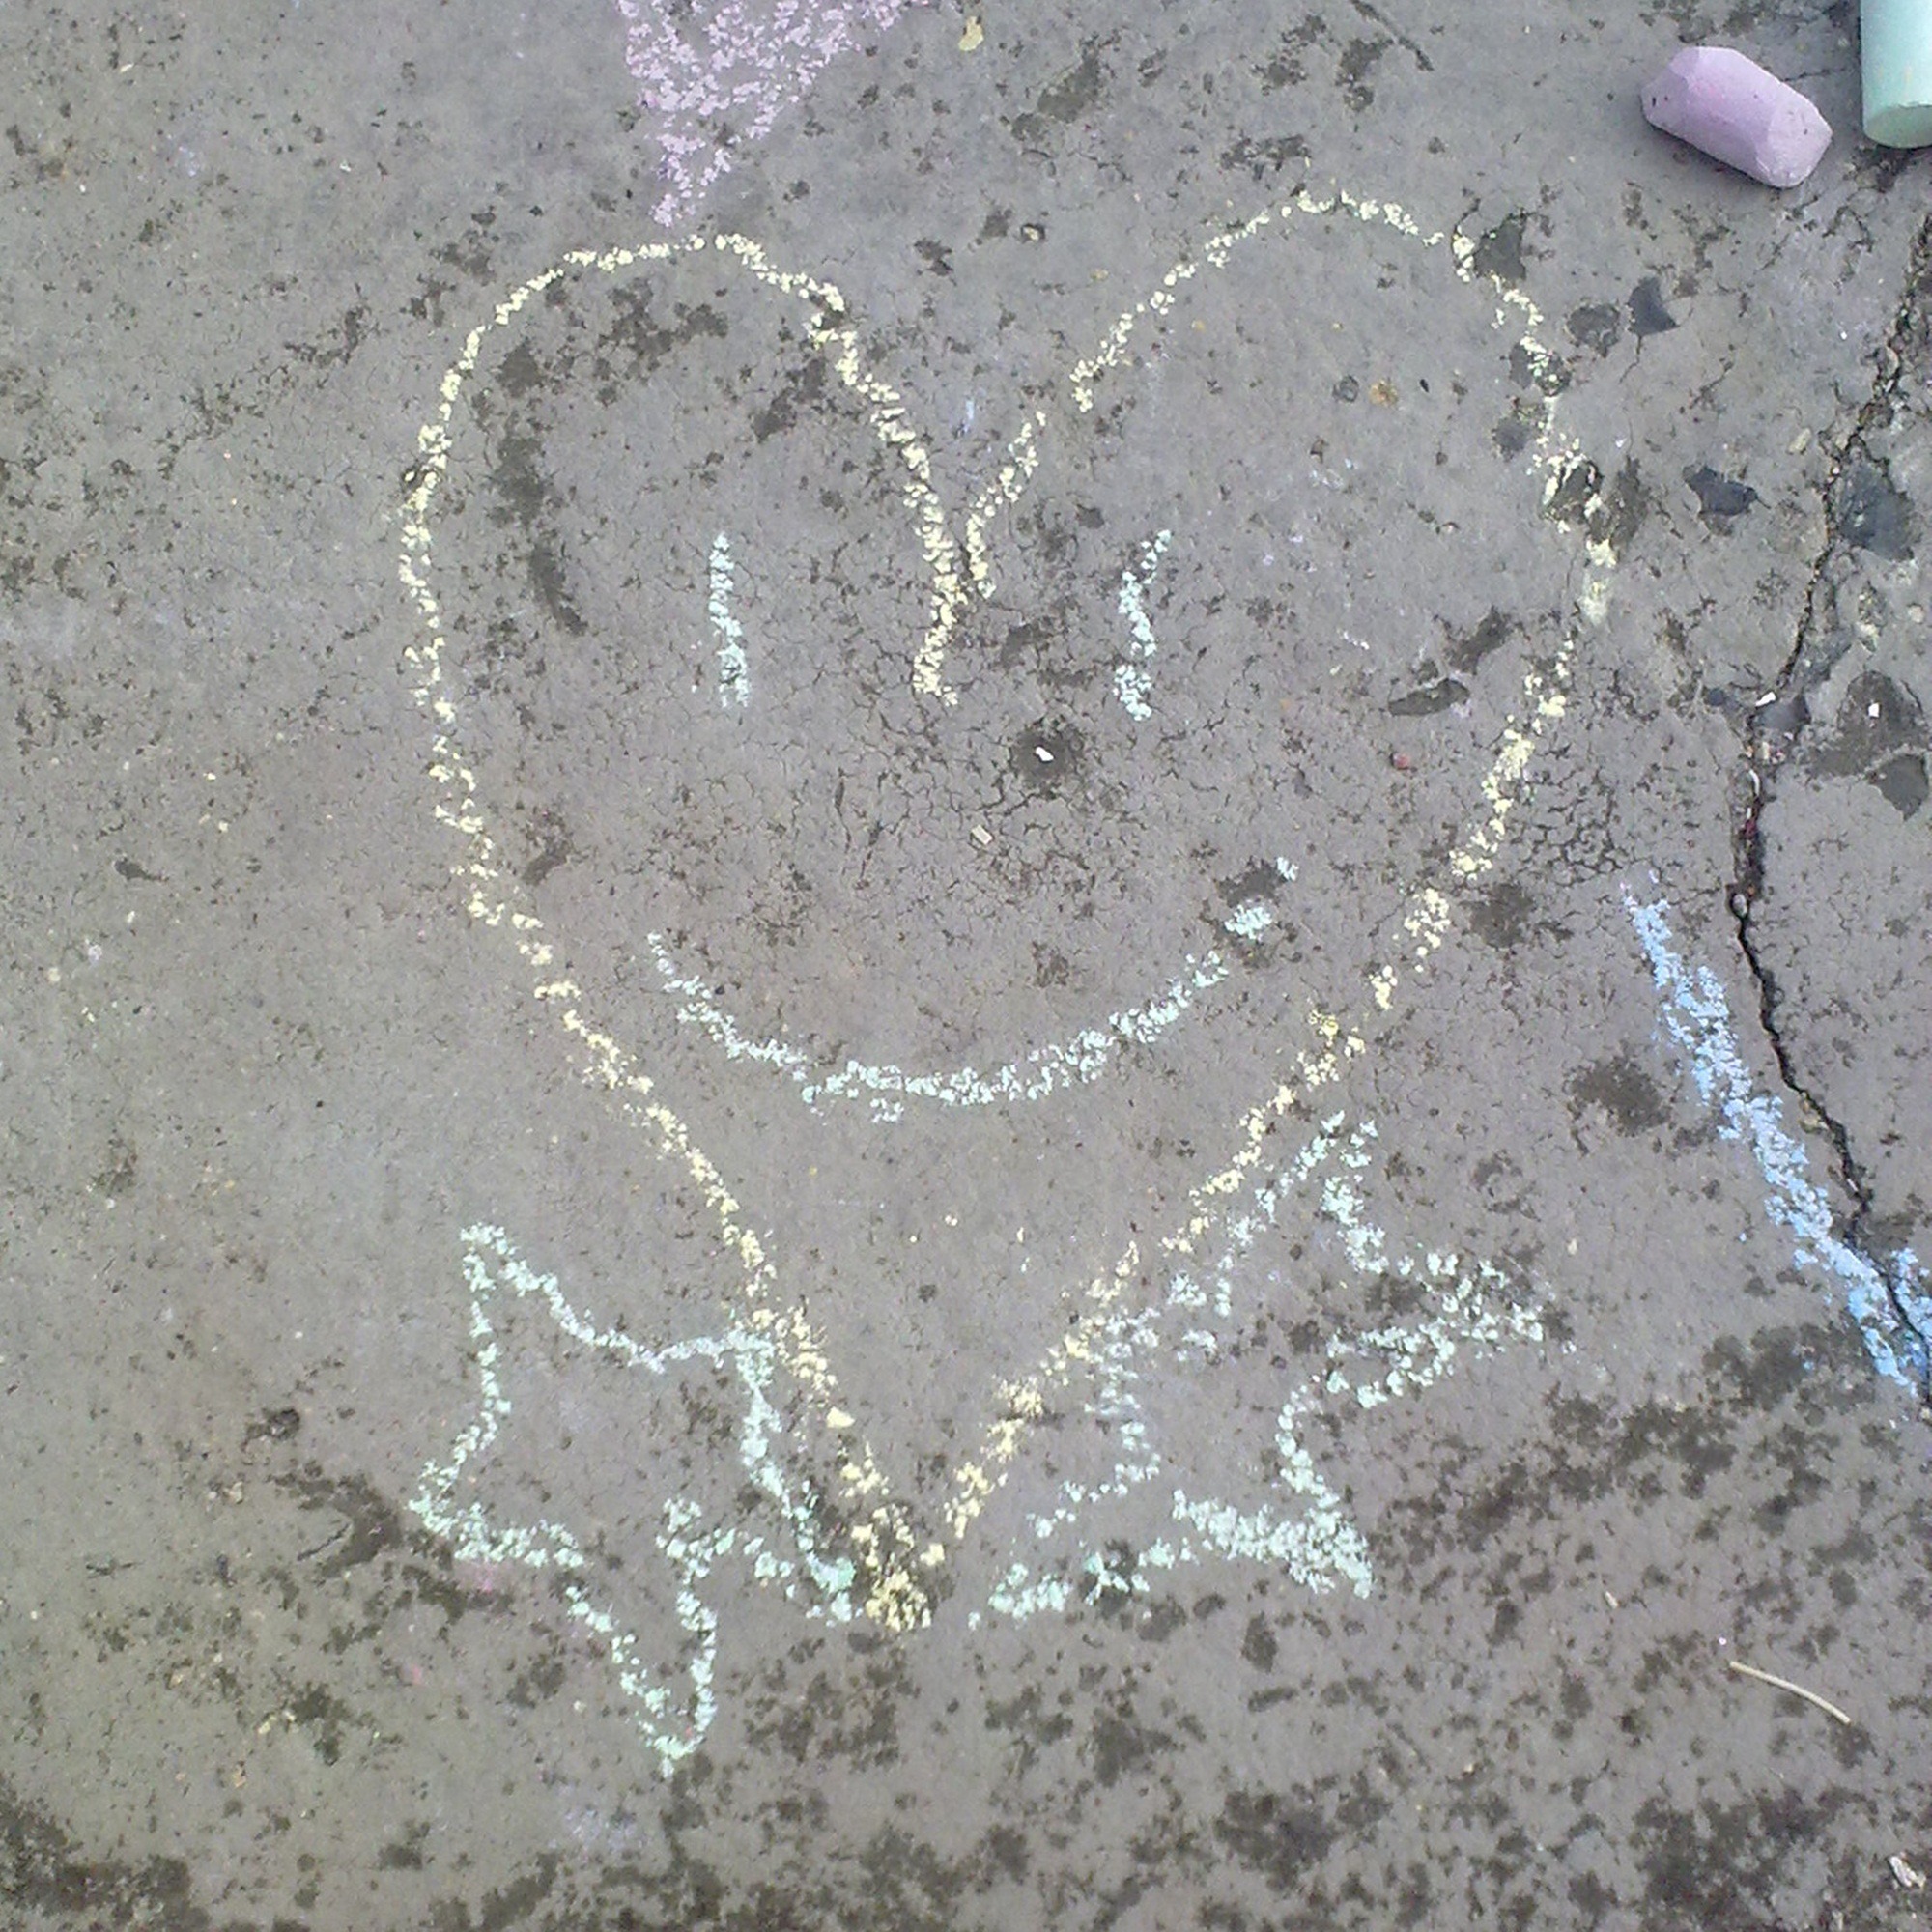
sand, city, love, heart, soil, material, cretaceous, smiley